Archibald Lucius Douglas

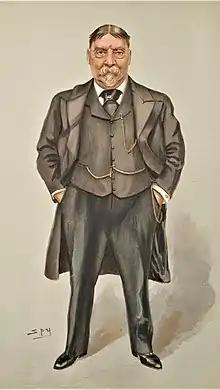
"North America and West Indies" as caricatured by "Spy" (Leslie Ward) in "Vanity Fair", July 1902

Admiral Sir Archibald Lucius Douglas, (8 February 1842 – 12 March 1913) was a Royal Navy officer of the 19th century.